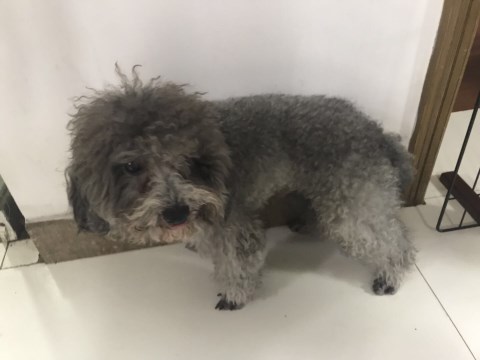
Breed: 7449-n000128-teddy